Arby's

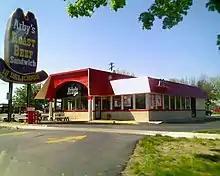
A picture of an Arby's restaurant

Arby's was founded in Boardman Township, Ohio, on July 23, 1964, by brothers Forrest (1922–2008) and Leroy Raffel (1927–2023), owners of a restaurant equipment business who thought there was a market opportunity for a fast food franchise based on a dish other than hamburgers. They wanted to call their restaurants "Big Tex", but that name was already used by an Akron business. Instead, they chose the name "Arby's", a phonetic pronunciation of the letters R and B, short for "Raffel brothers".